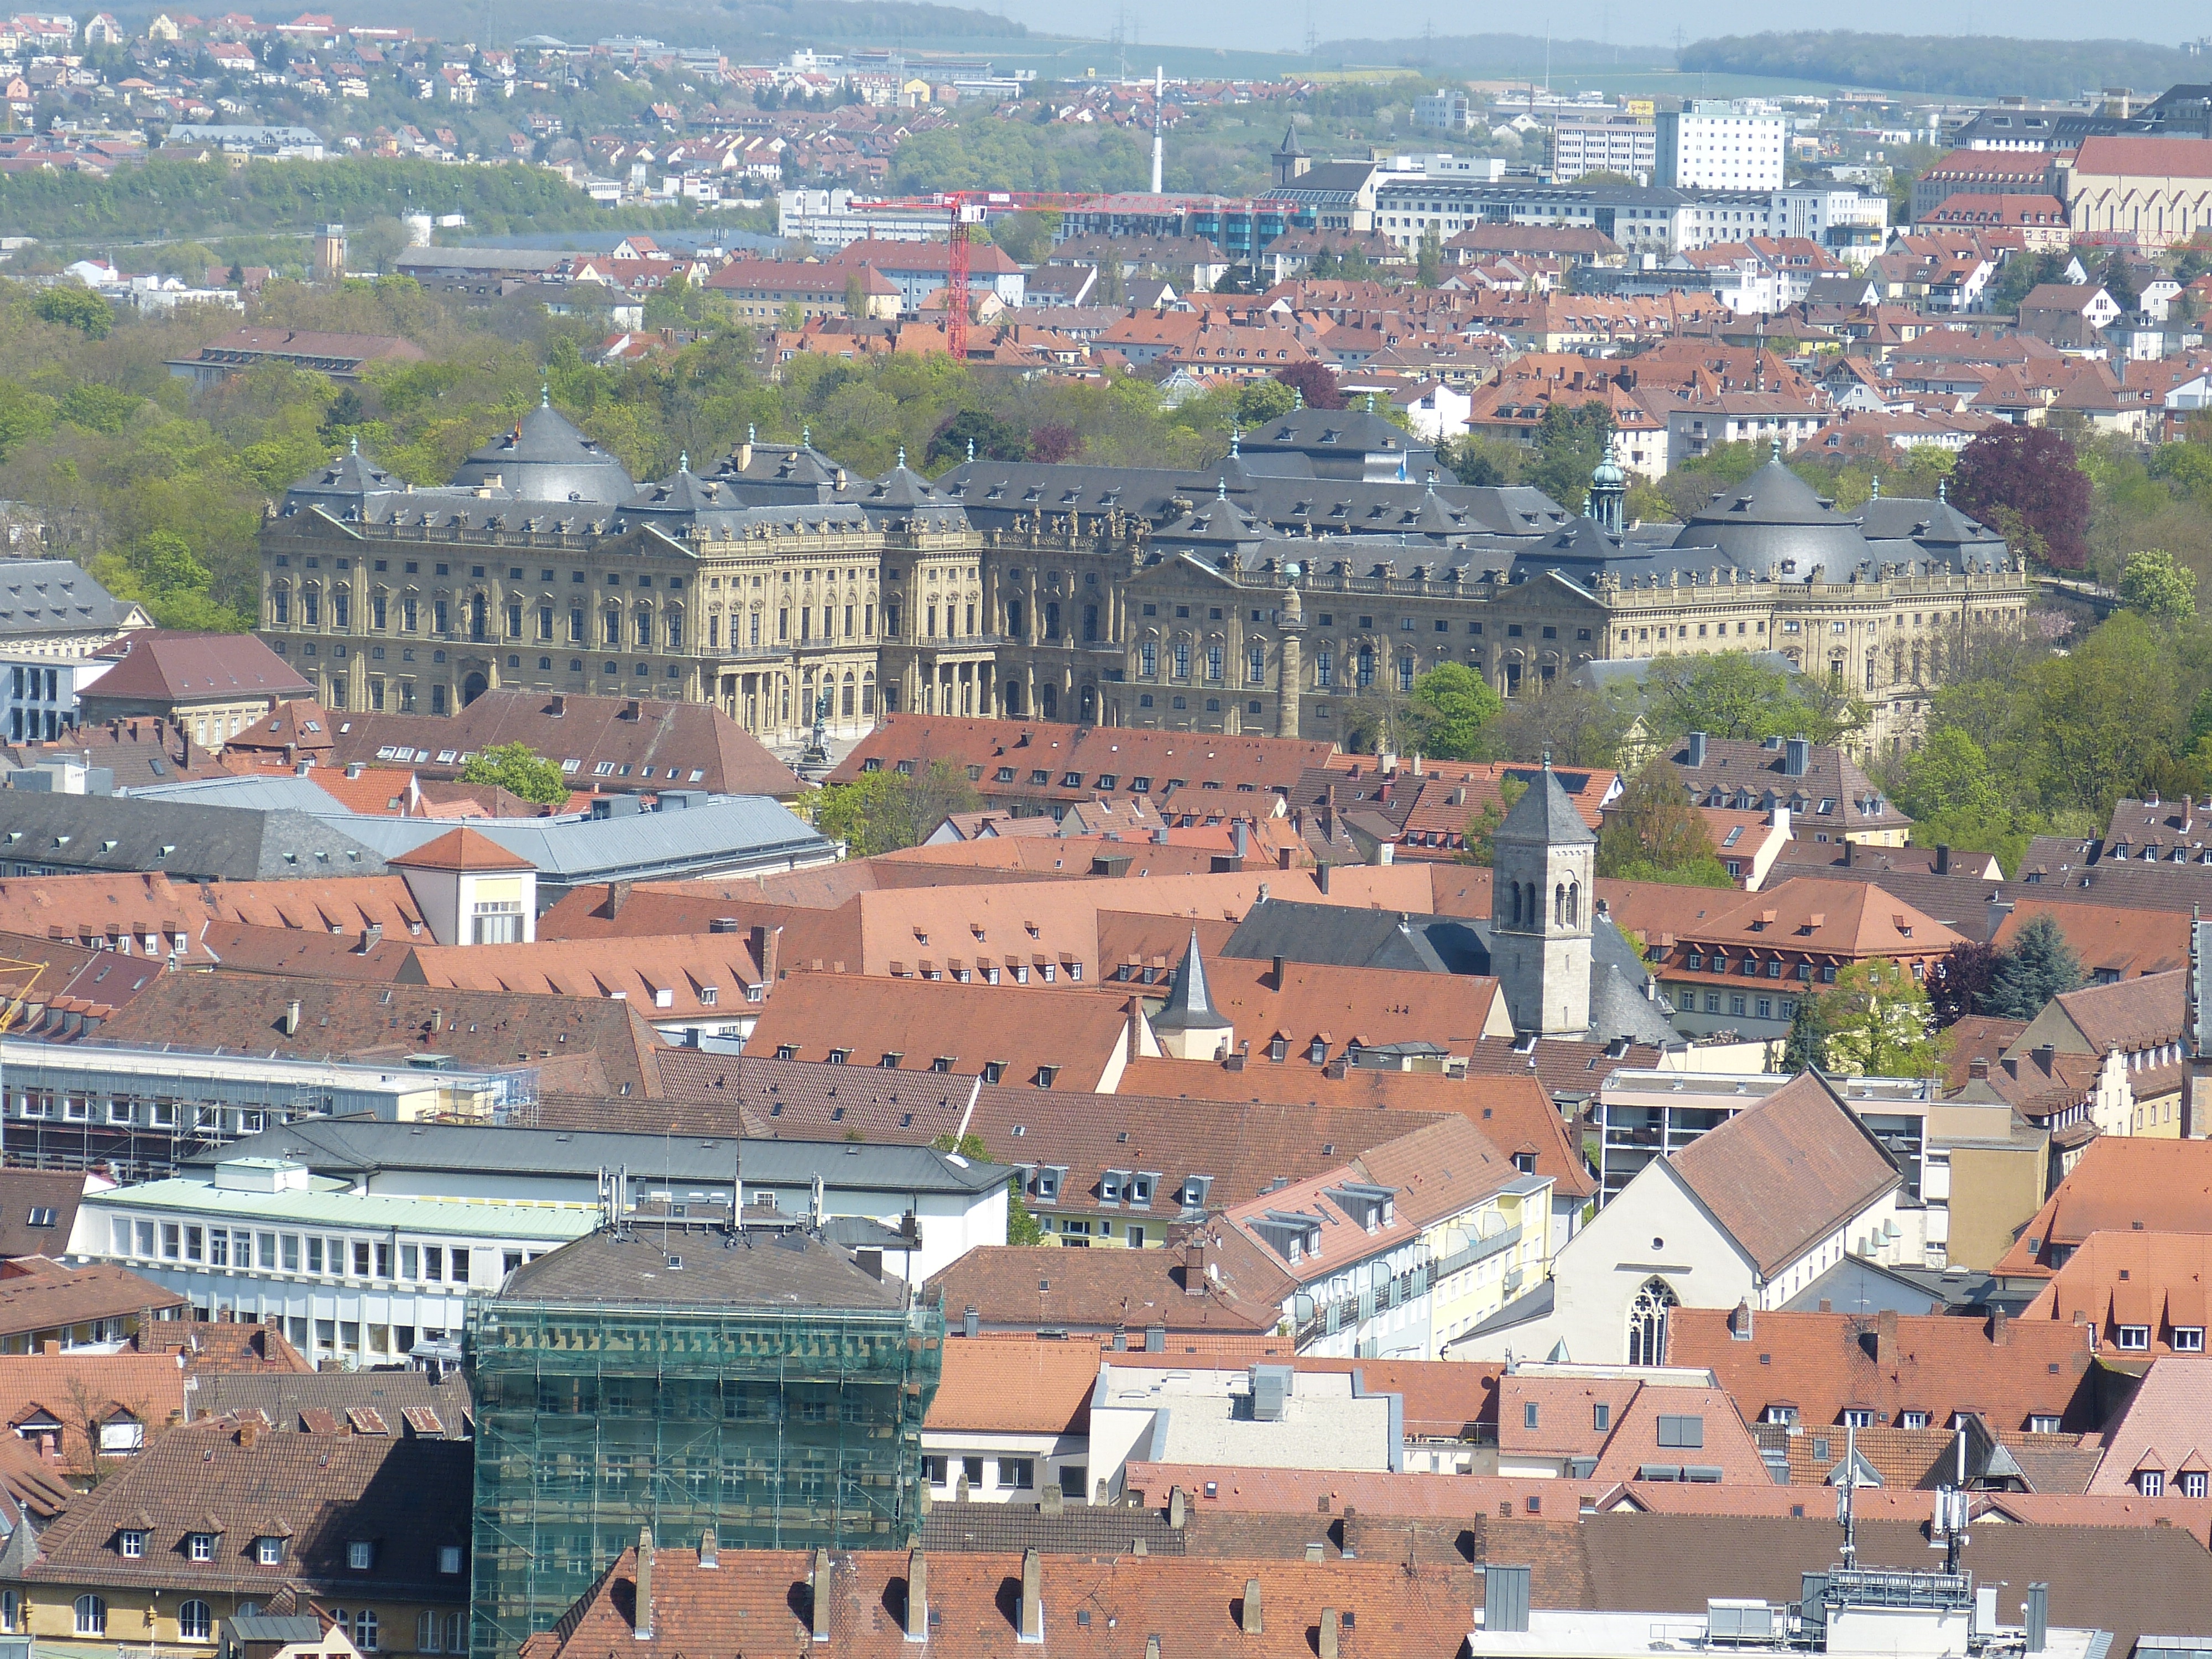
architecture, skyline, town, view, building, palace, city, cityscape, downtown, romantic, castle, landmark, residence, world heritage, old town, churches, outlook, germany, bavaria, unesco, historically, roofs, neighbourhood, bird's eye view, aerial photography, swiss francs, w rzburg, residential area, human settlement